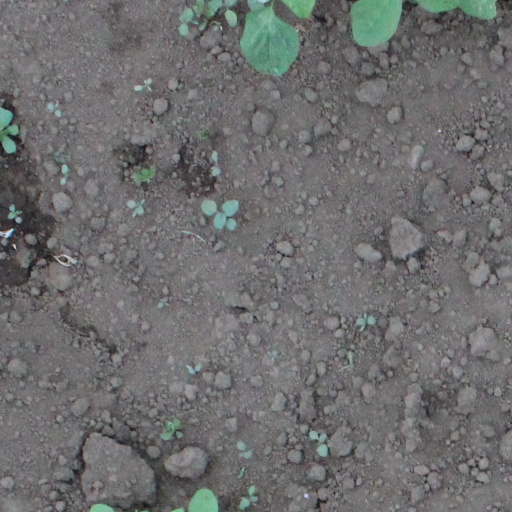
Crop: soybean